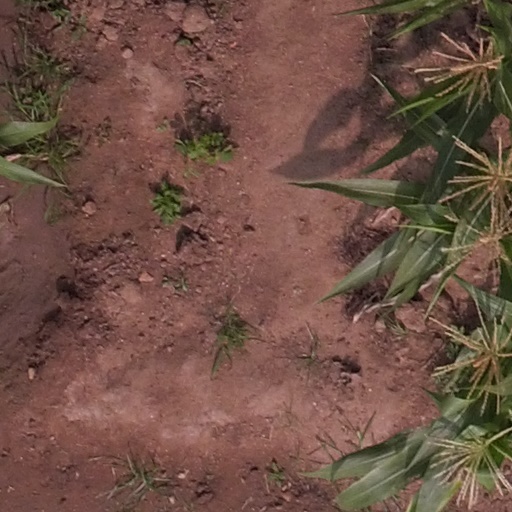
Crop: maize; corn